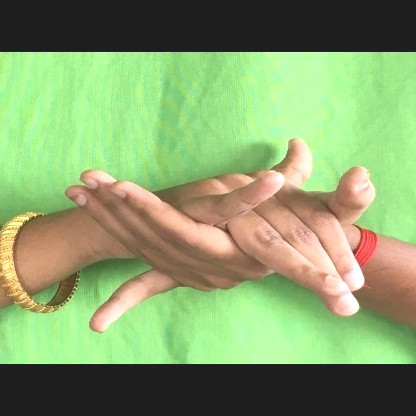
Mudra: Kurma